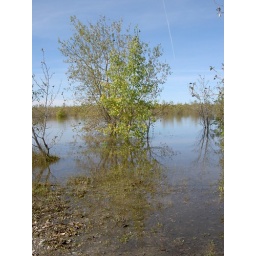
I found this tree in a pond. Jennifer even noticed the airplane trail.